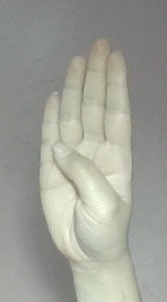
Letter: kaaf